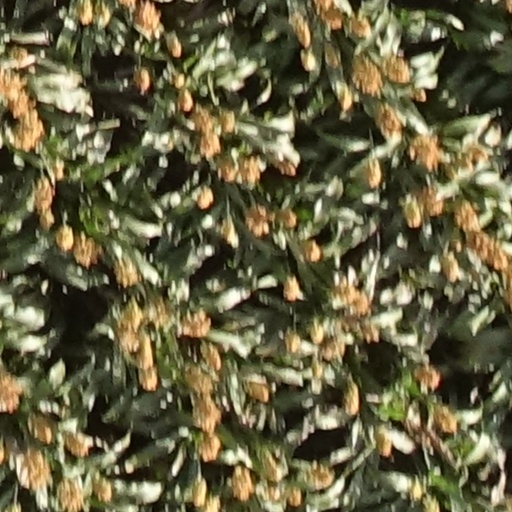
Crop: sorghum